Yarkon River

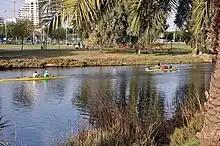
Yarkon Park

The river became increasingly polluted after the 1950s, many blaming this on the construction of the Reading Power Station which is situated near its mouth.